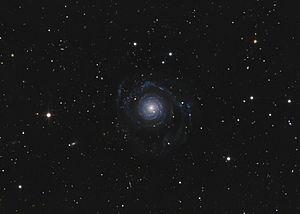
NGC 3642 est une galaxie spirale située dans la constellation de la Grande Ourse à environ 72 millions d'années-lumière de la Voie lactée. NGC 3642 a été découvert par l'astronome germano-britannique William Herschel en 1790.